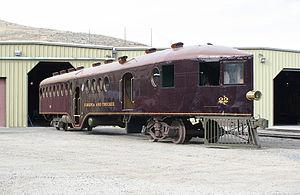
Le terme autorail désigne habituellement un véhicule ferroviaire comportant une cabine de conduite à chaque extrémité, disposant d'un espace pour les voyageurs et alimenté en énergie thermique. Toutefois en France, pour la SNCF, ce terme désigne une catégorie précise de véhicules ferroviaires thermiques.